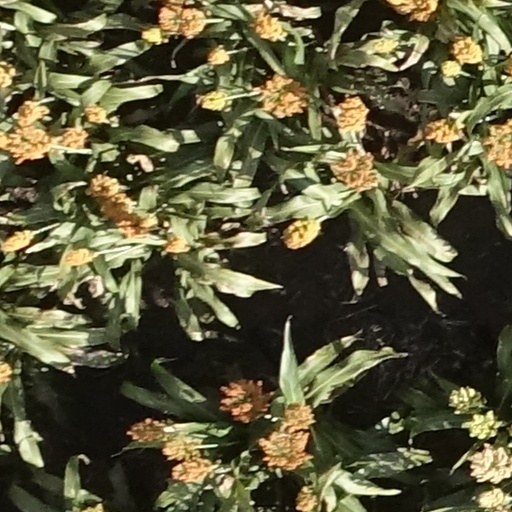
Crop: sorghum